BC Tarvas

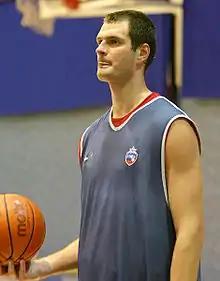
Martin Müürsepp played for Tarvas in the 2009–10 season and coached the team in the 2021–2022 season.

Sõber strengthened the team significantly during the 2009 off-season by signing point guard Valmo Kriisa, young shooting guard Rain Veideman and centers Richard Anderson and Reinar Hallik. In February 2010, they were joined by forward Martin Müürsepp. Rakvere Tarvas finished the 2009–10 regular season in second place and reached the finals in the playoffs. In the finals, Rakvere Tarvas faced the top-seeded TÜ/Rock and lost the series 2 games to 4, despite winning the first 2 games. Kriisa and Veideman were named to the All-KML Team, while Sõber won the Coach of the Year award. After the season, Rakvere Tarvas lost several star players, including Kriisa, Müürsepp and Veideman, and failed to repeat their success in the 2010–11 season, finishing in fourth place. Rakvere Tarvas also joined the Baltic Basketball League for the 2010–11 season, but failed to advance past the group stage of the Challenge Cup competition.